Loki (TV series)

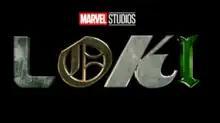

Loki is an American television series created by Michael Waldron for the streaming service Disney+, based on Marvel Comics featuring the character of the same name. It is the third television series in the Marvel Cinematic Universe (MCU) produced by Marvel Studios, sharing continuity with the films of the franchise. The series takes place after the events of the film "" (2019), in which an alternate version of Loki created a new timeline. Waldron served as head writer and Kate Herron directed the first season, with Eric Martin and the duo Justin Benson and Aaron Moorhead serving as head writer and leading the directing team for the second season, respectively.